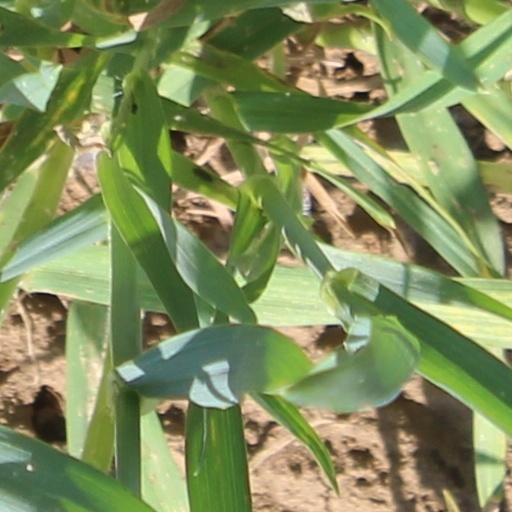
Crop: wheat